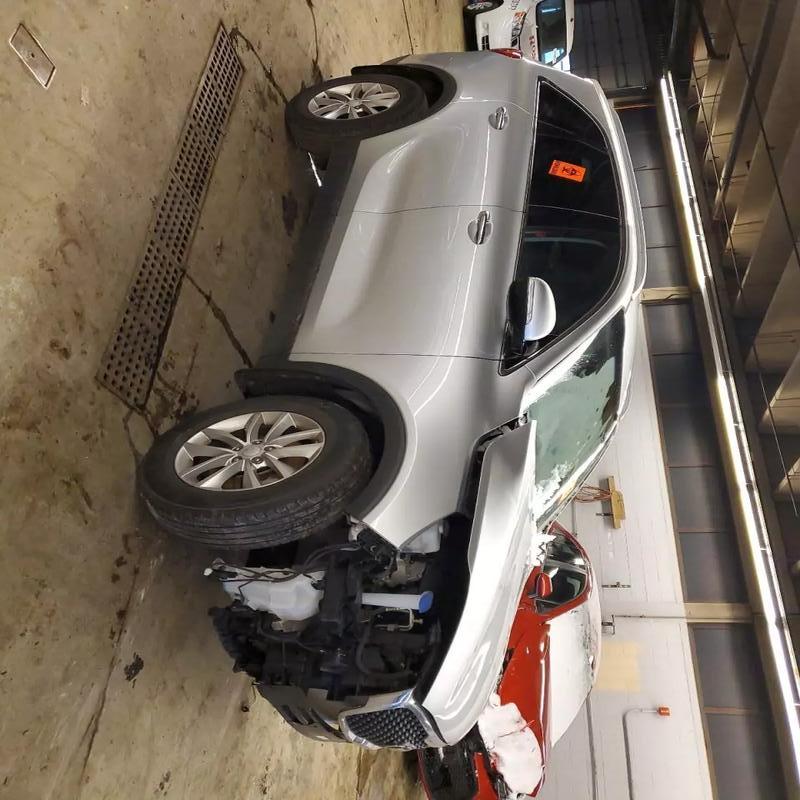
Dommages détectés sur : pare-choc avant, feu avant droit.
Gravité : majeur